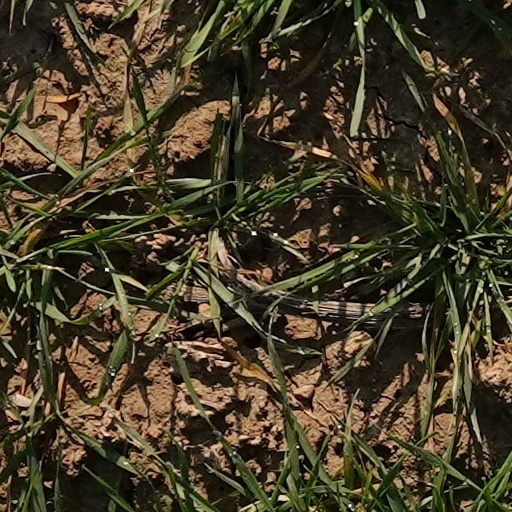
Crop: wheat